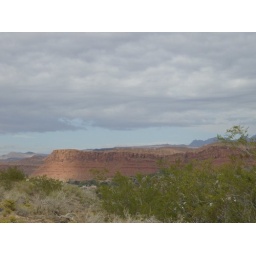
St. George pretty sky over red rocks